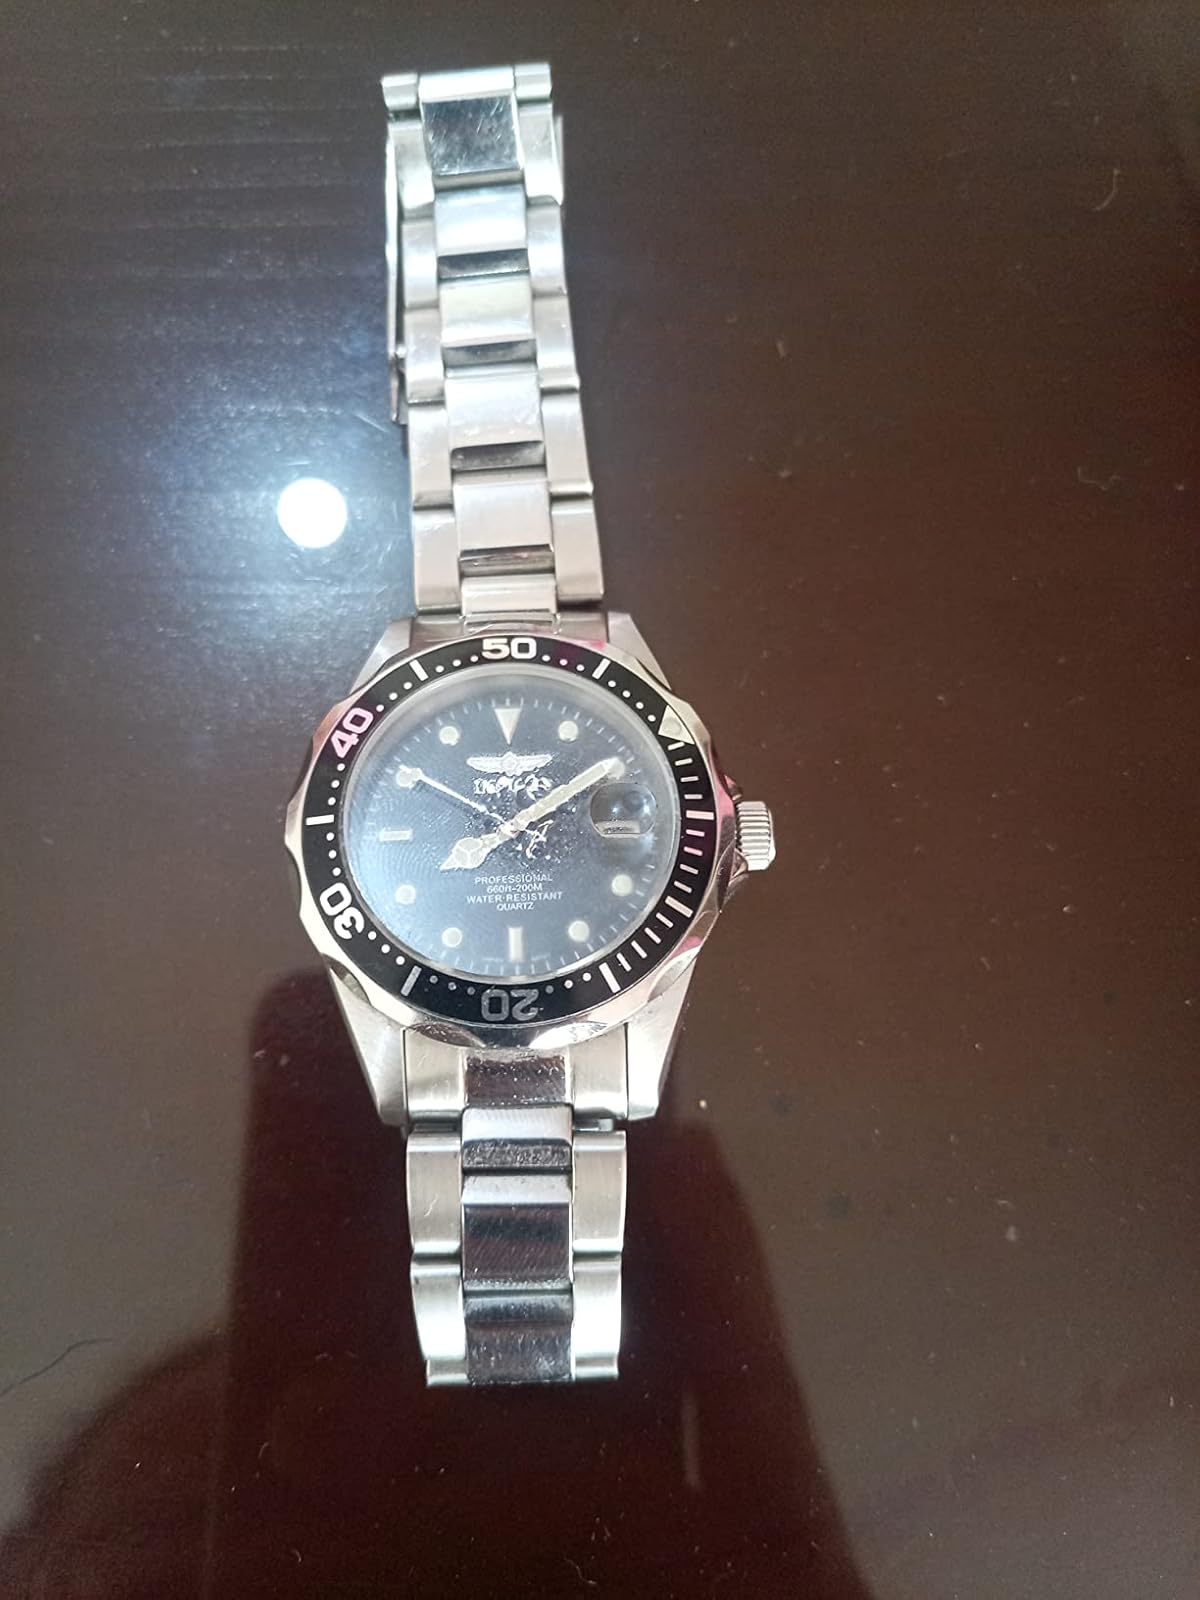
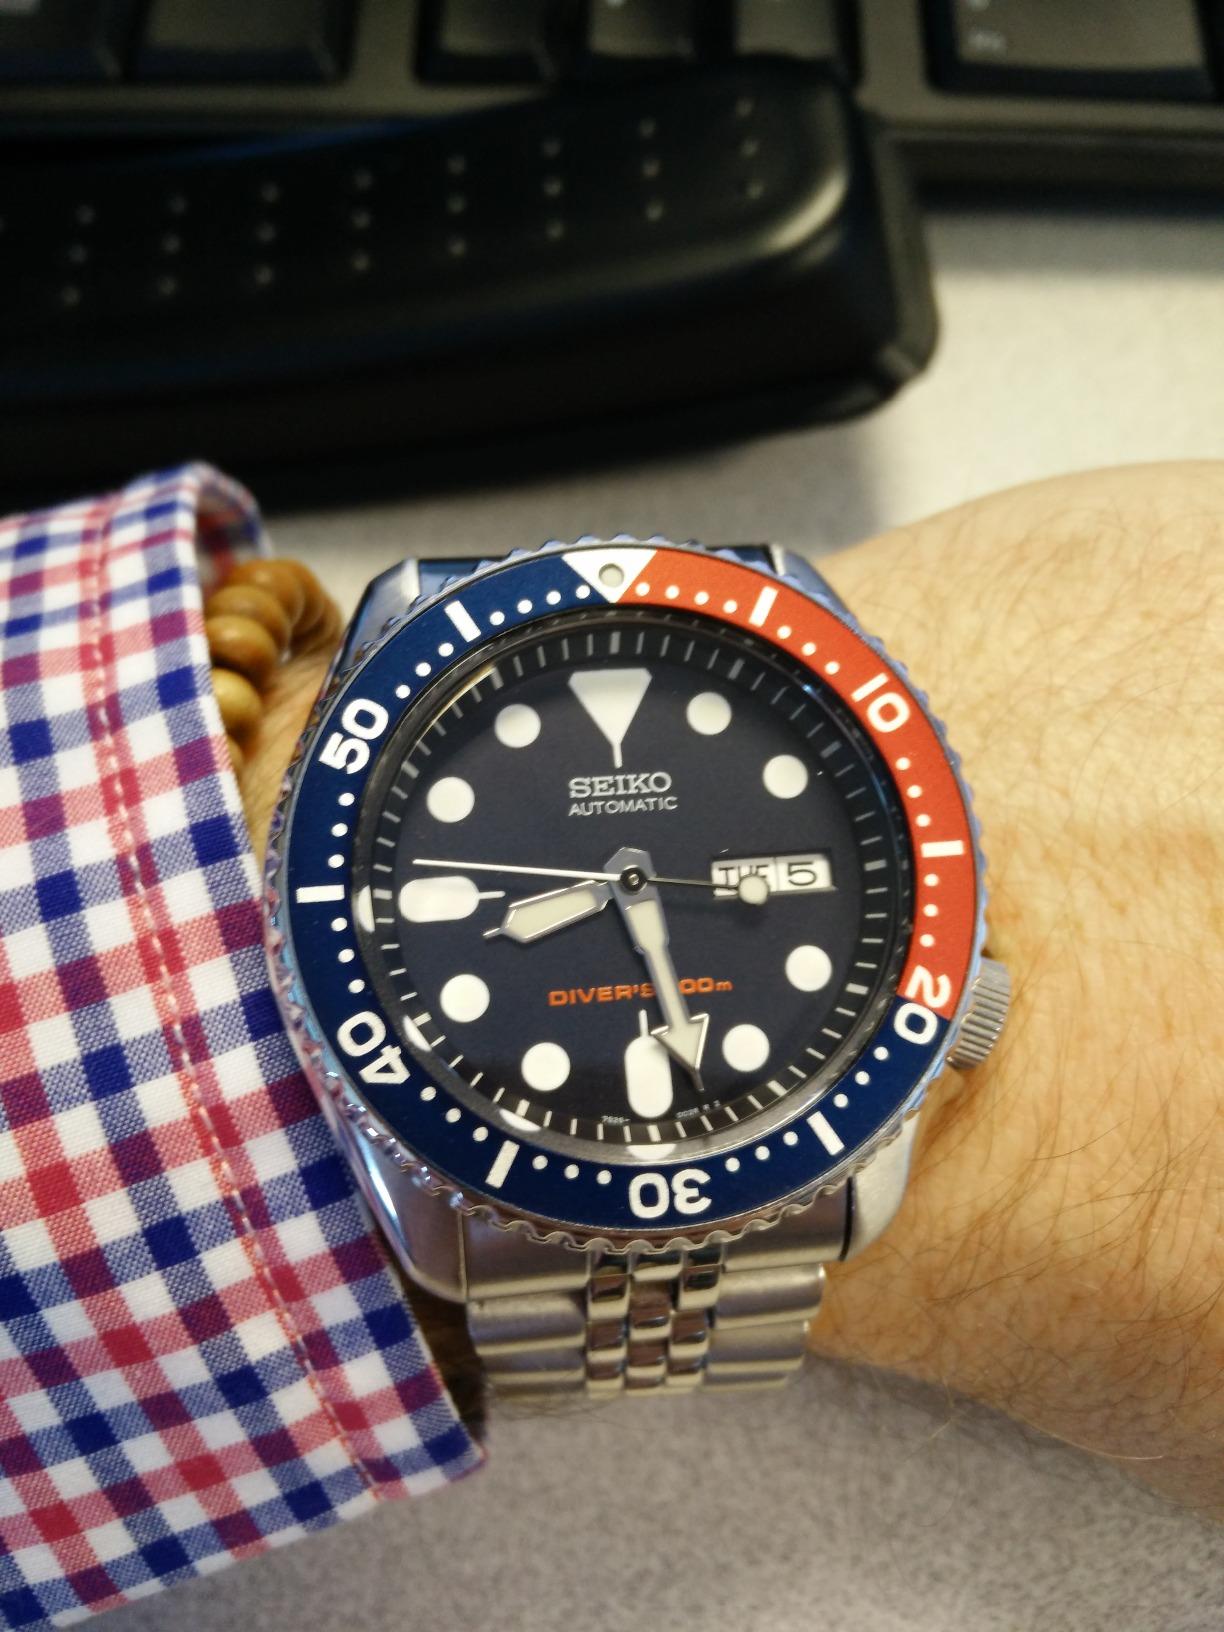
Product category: accessories_watch
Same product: no